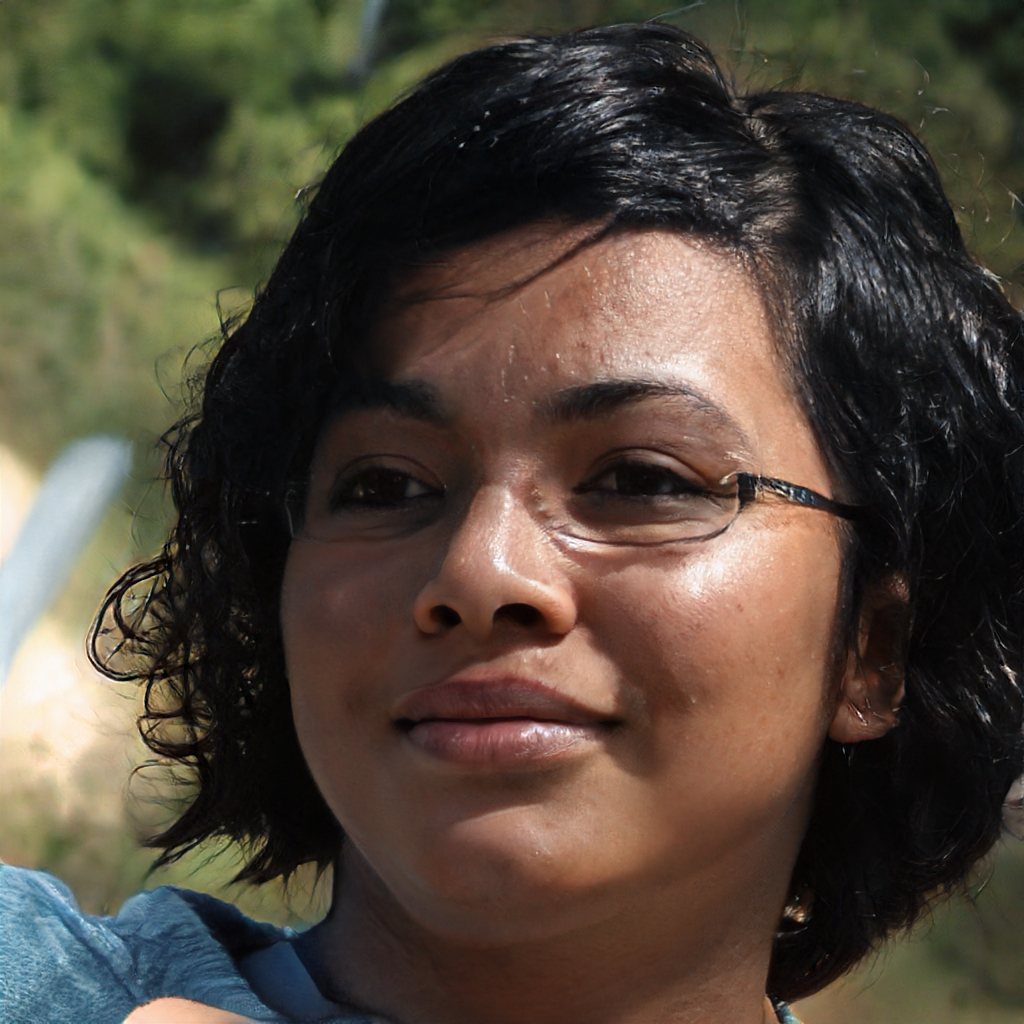
Gender: Female